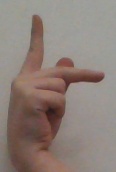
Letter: dha